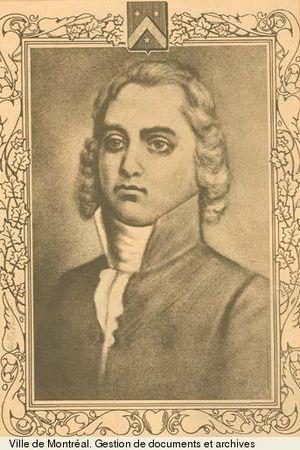
Illustration de Louis de Coulonge, tiré des archives de la ville de Montréal.